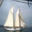
Label: ship